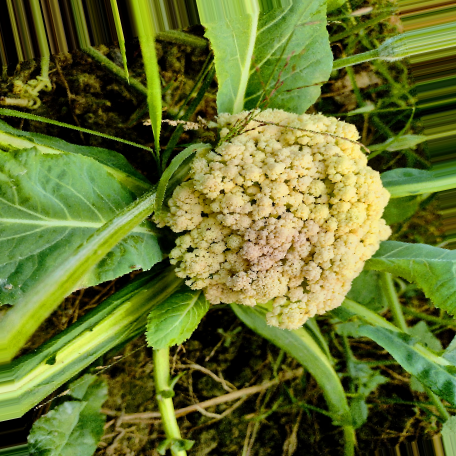
Label: Bacterial spot rot